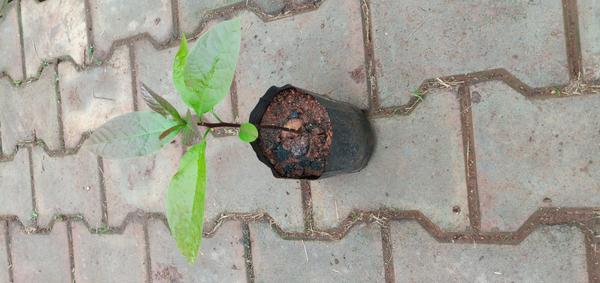
Plant: Avacado